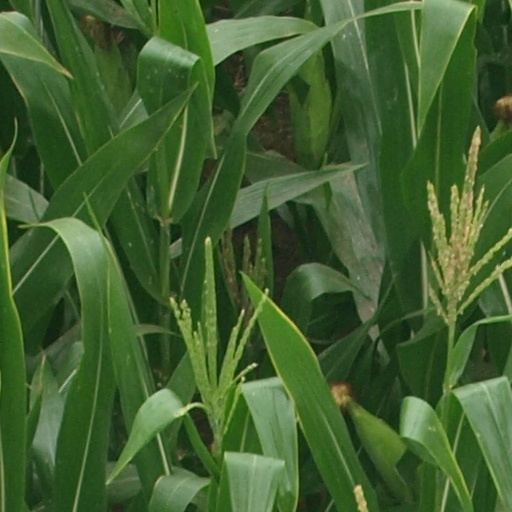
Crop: maize; corn